Minuscule 1689

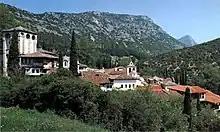
Monastery of Timios Prodromos, original location of Minuscule 1689

Textual critic Caspar René Gregory saw the manuscript in 1902, and read the colophon as indicating the date of copying as (1200 CE, literally 6708 years after Creation). In the same year it was seen by Kirsopp Lake, who read the colophon as indicating the date of copying as (1282 CE = 6790 after Creation). The manuscript is therefore dated by the INTF to the 13th century.